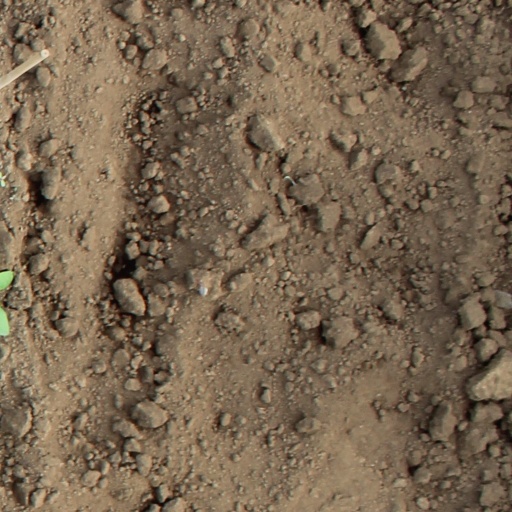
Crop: soybean